Afontova Gora

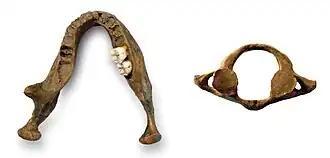
The mandibule, teeth and atlas from Afontova Gora, discovered in 2014.

Afontova Gora ("Afont Mountain") is a Late Upper Paleolithic and Mesolithic Siberian complex of archaeological sites located on the left bank of the Yenisey River near the city of Krasnoyarsk, Russia. Afontova Gora has cultural and genetic links to the people from Mal'ta–Buret'. The complex was first excavated in 1884 by .